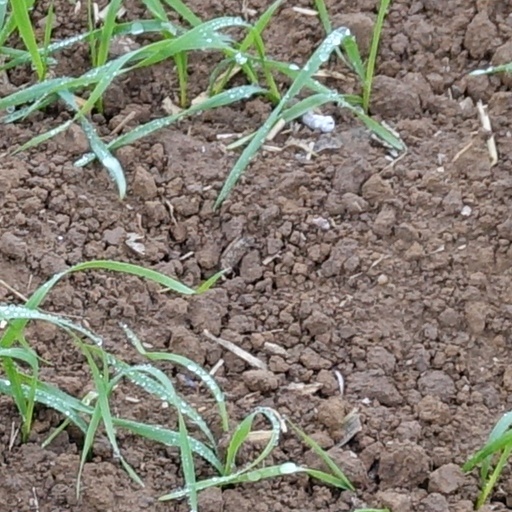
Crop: wheat